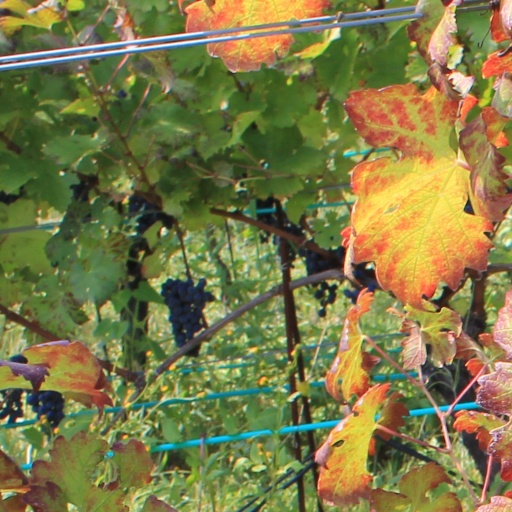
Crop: grape